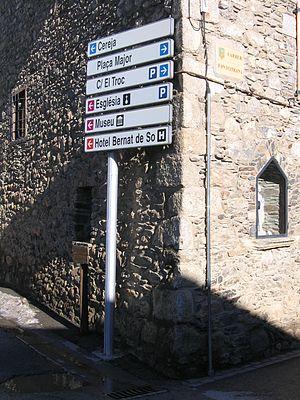
Enclave espagnole de Llívia, panneaux en catalan, rue Citrana. Occitan